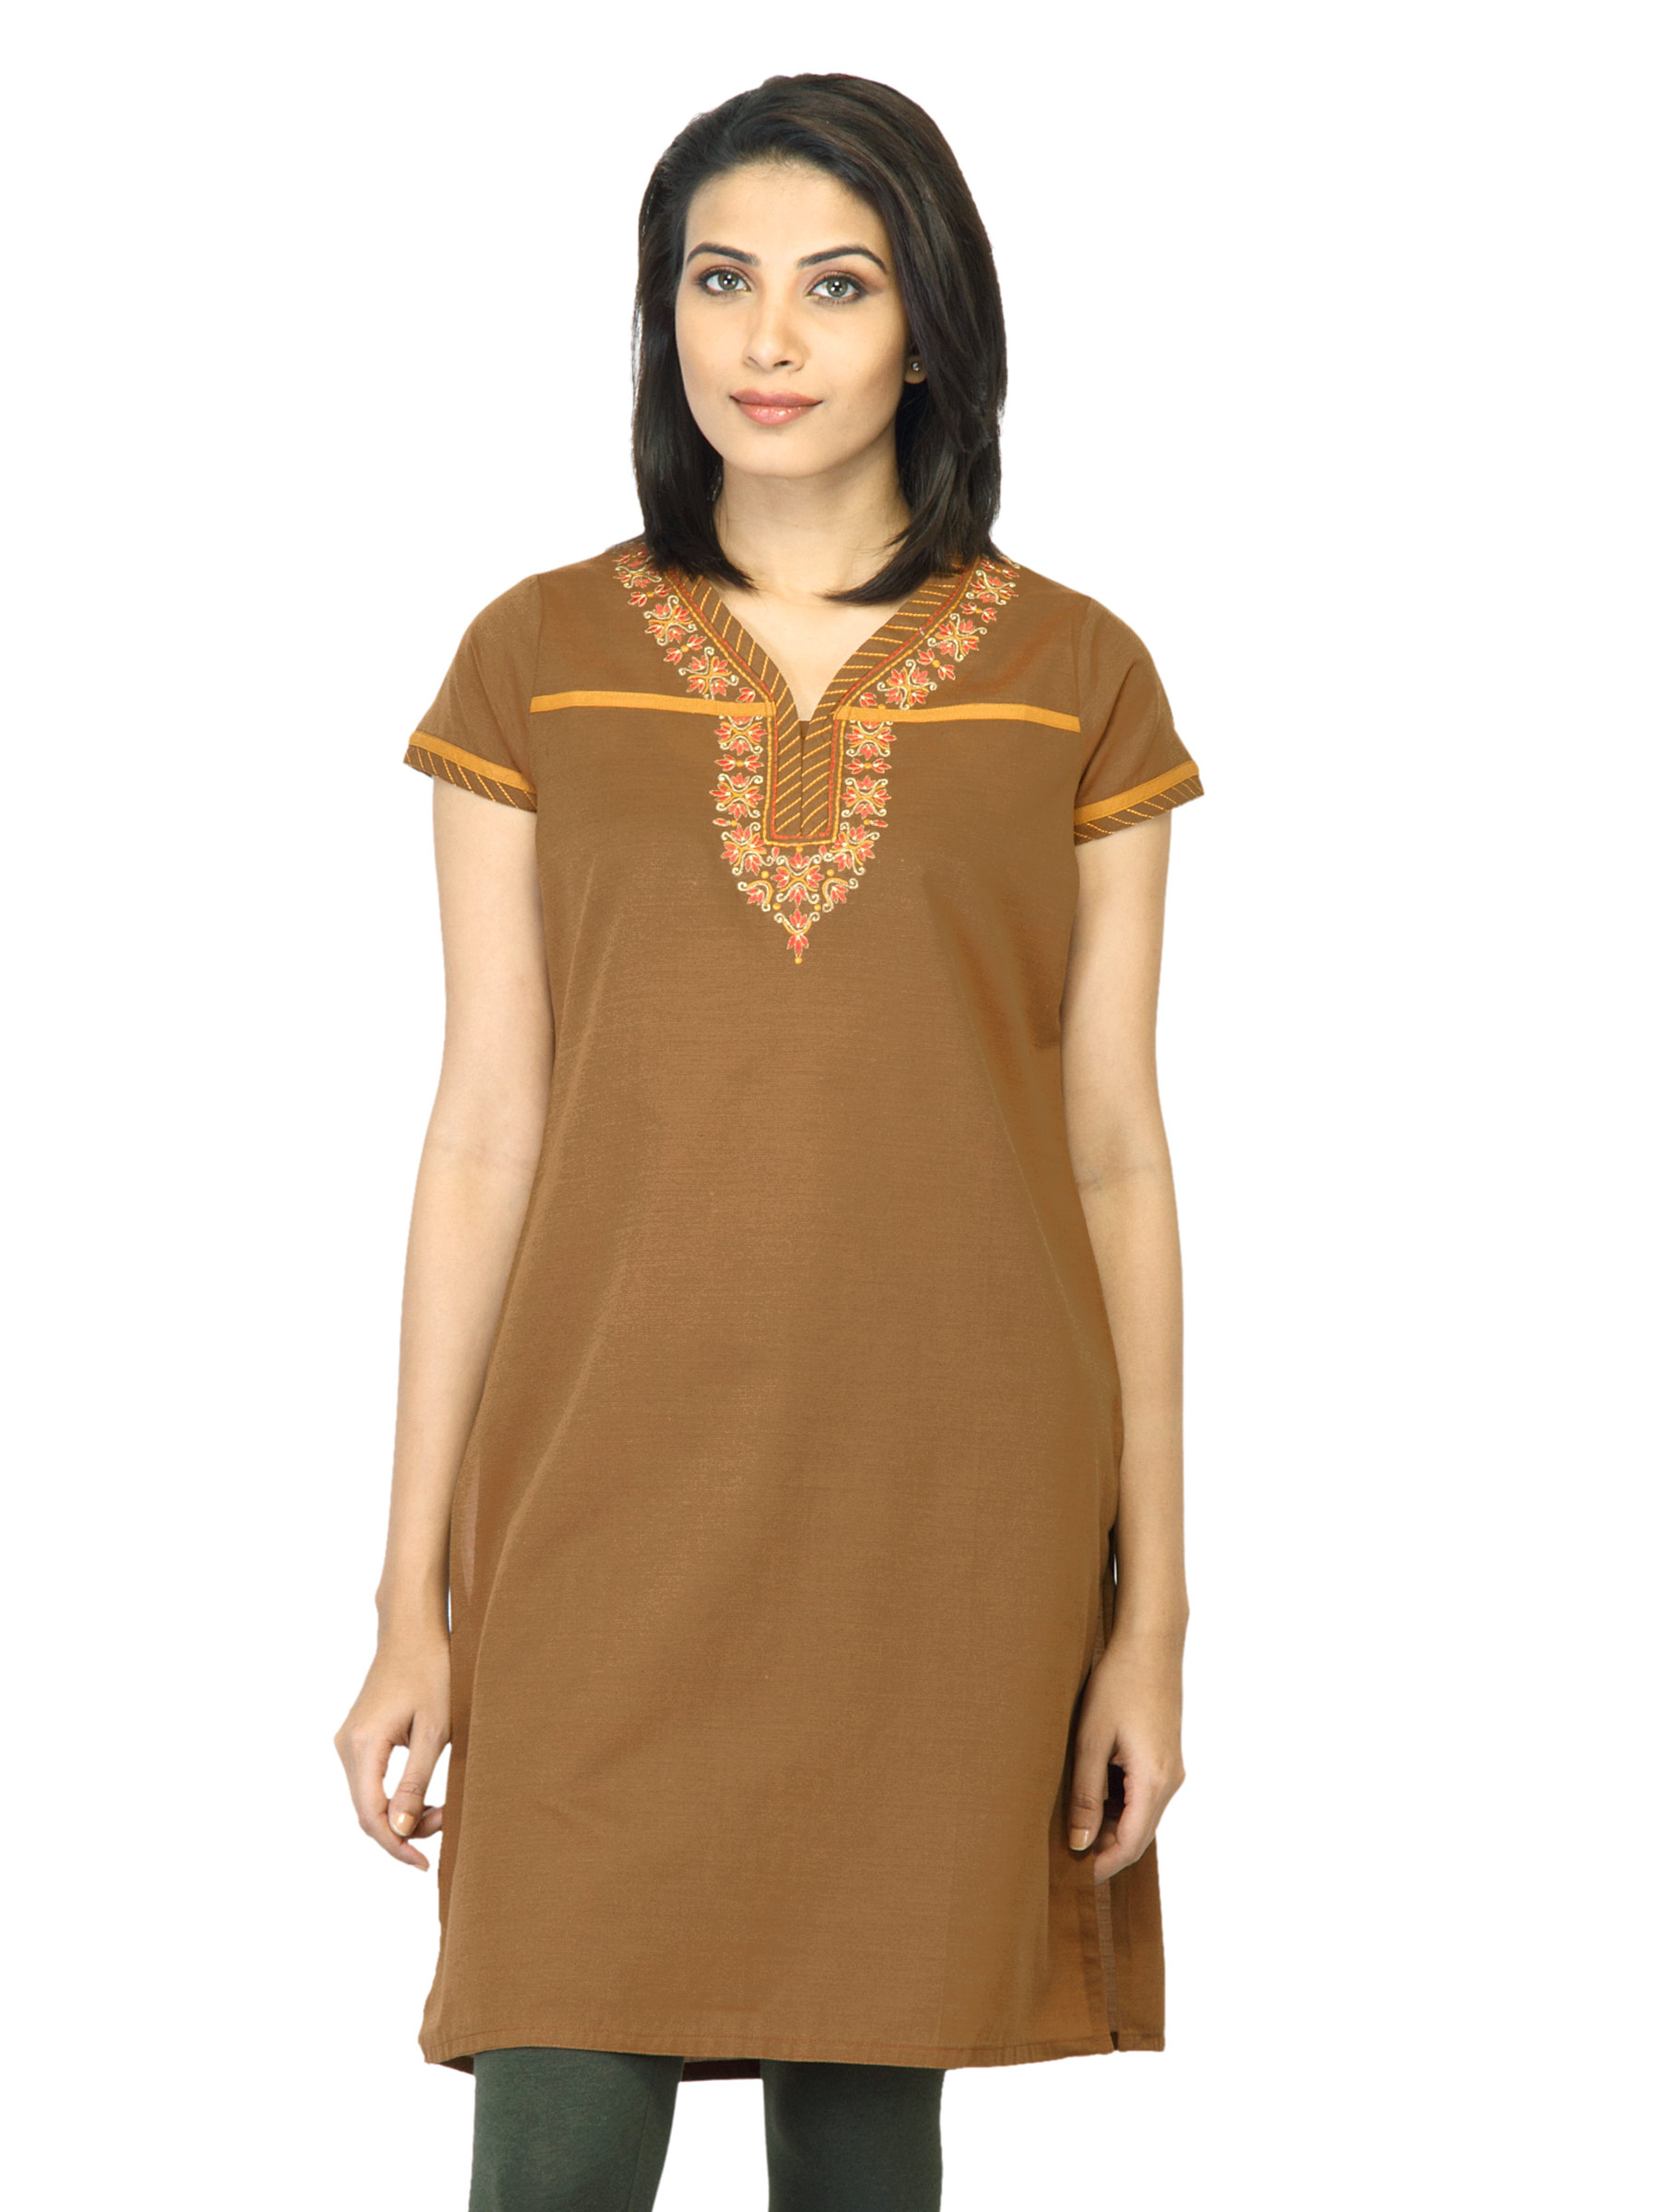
Mother Earth Women Brown Kurta
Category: Apparel / Topwear / Kurtas
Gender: Women
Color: Brown
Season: Fall 2011
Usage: Ethnic